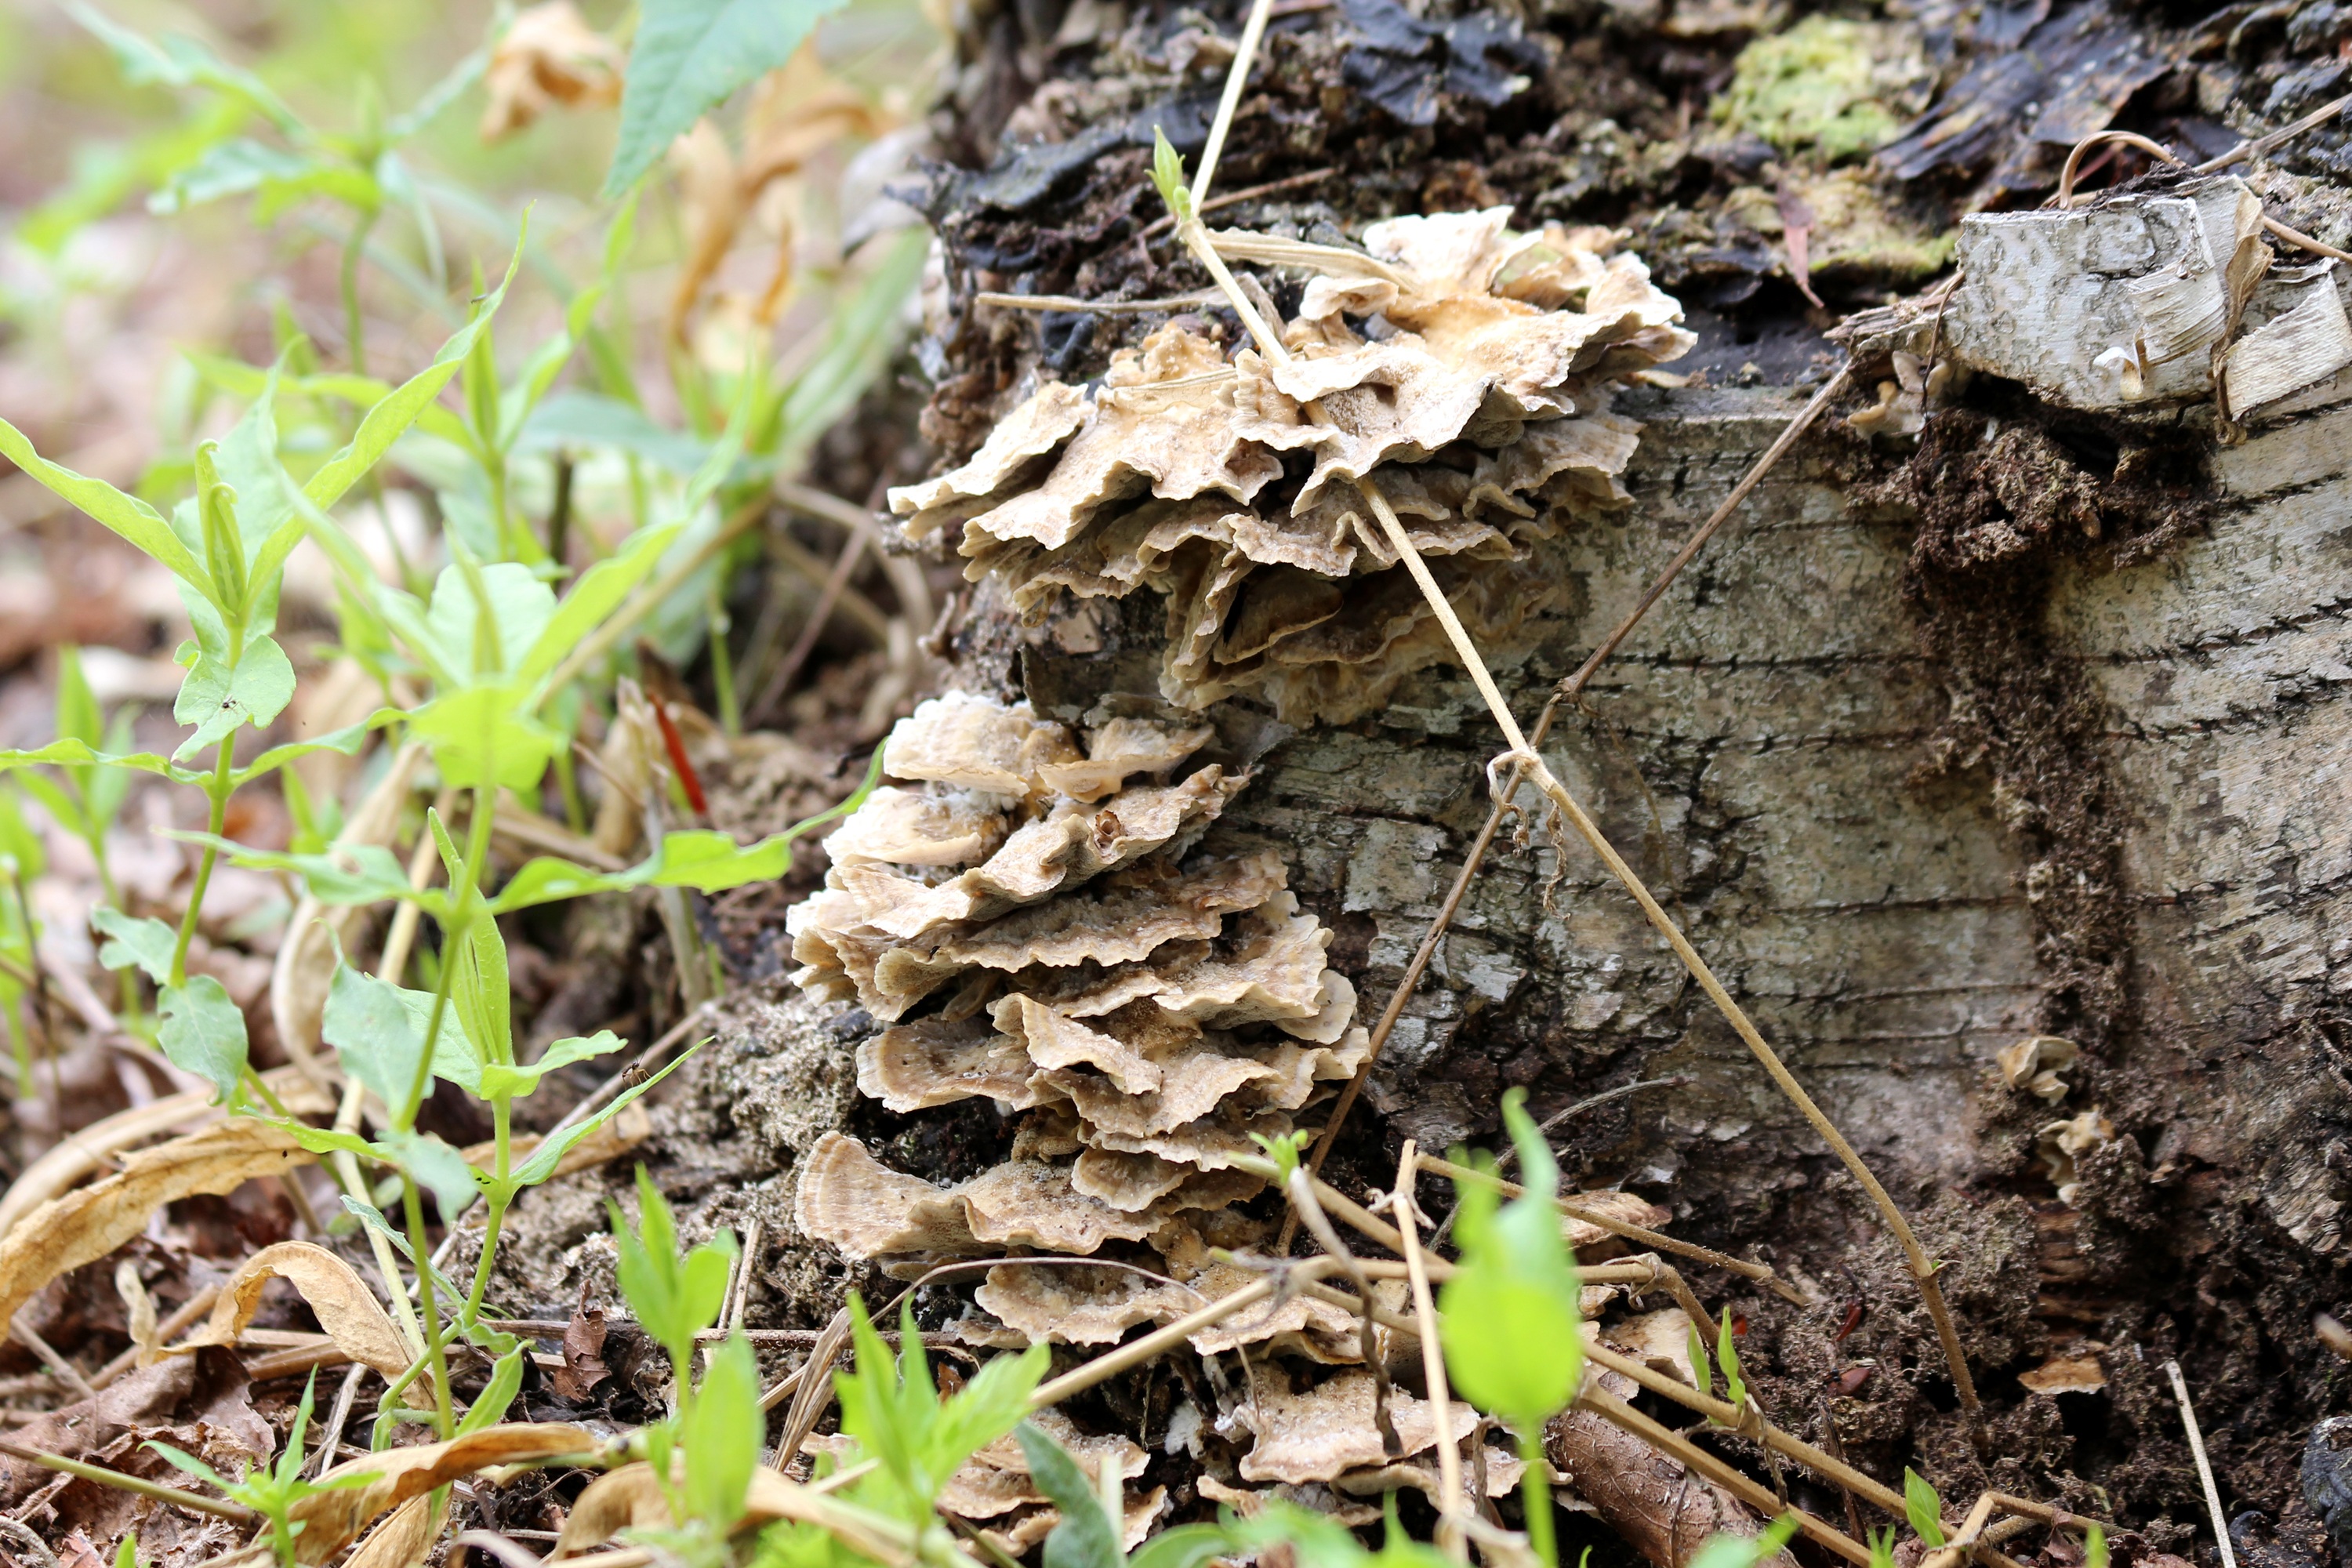
tree, nature, forest, grass, leaf, stump, flower, spring, autumn, soil, mushroom, flora, fauna, fungus, mushrooms, woodland, rotten, matsutake, edible mushroom, tinder fungus, agaricomycetes, pore fungi, mouldering stump